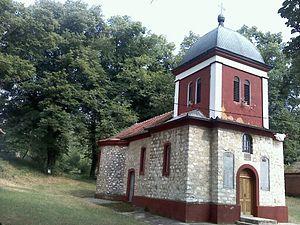
Žirovnica est un village de Serbie situé dans la municipalité de Batočina, district de Šumadija. Au recensement de 2011, il comptait 742 habitants.